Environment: real
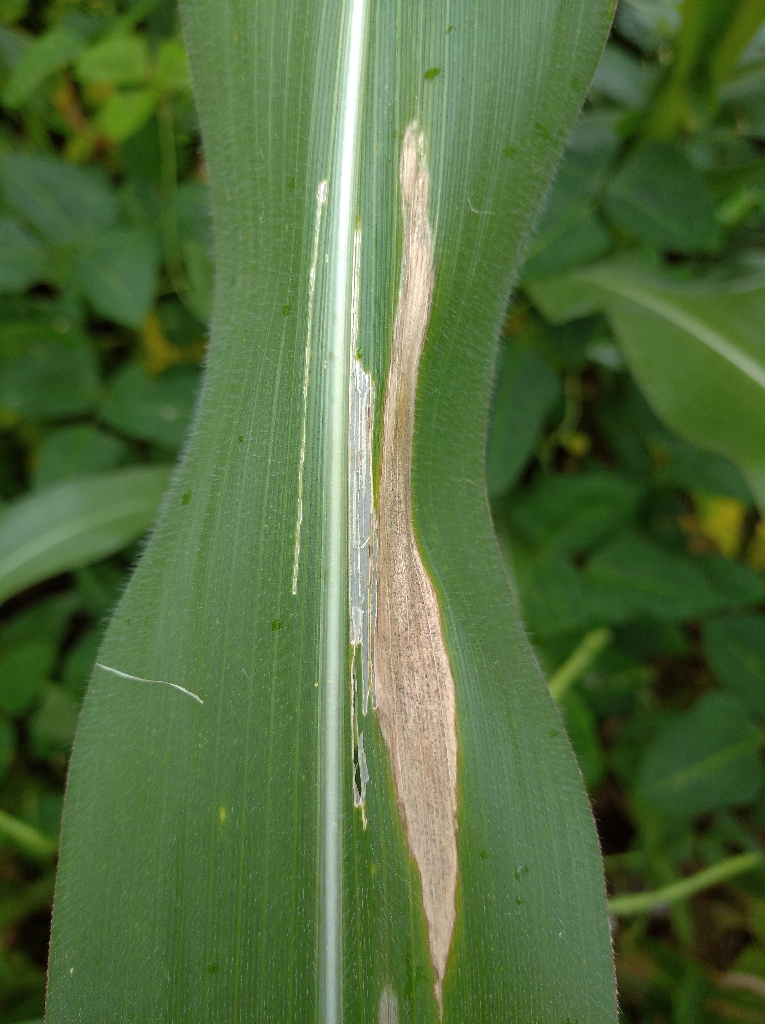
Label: northern_corn_leaf_blight